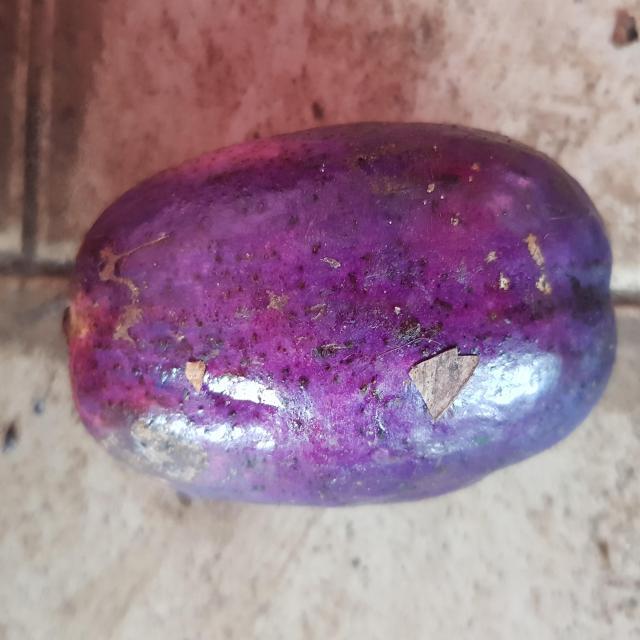
Plum grade: unaffected